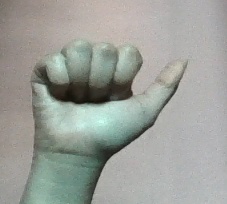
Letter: dhad